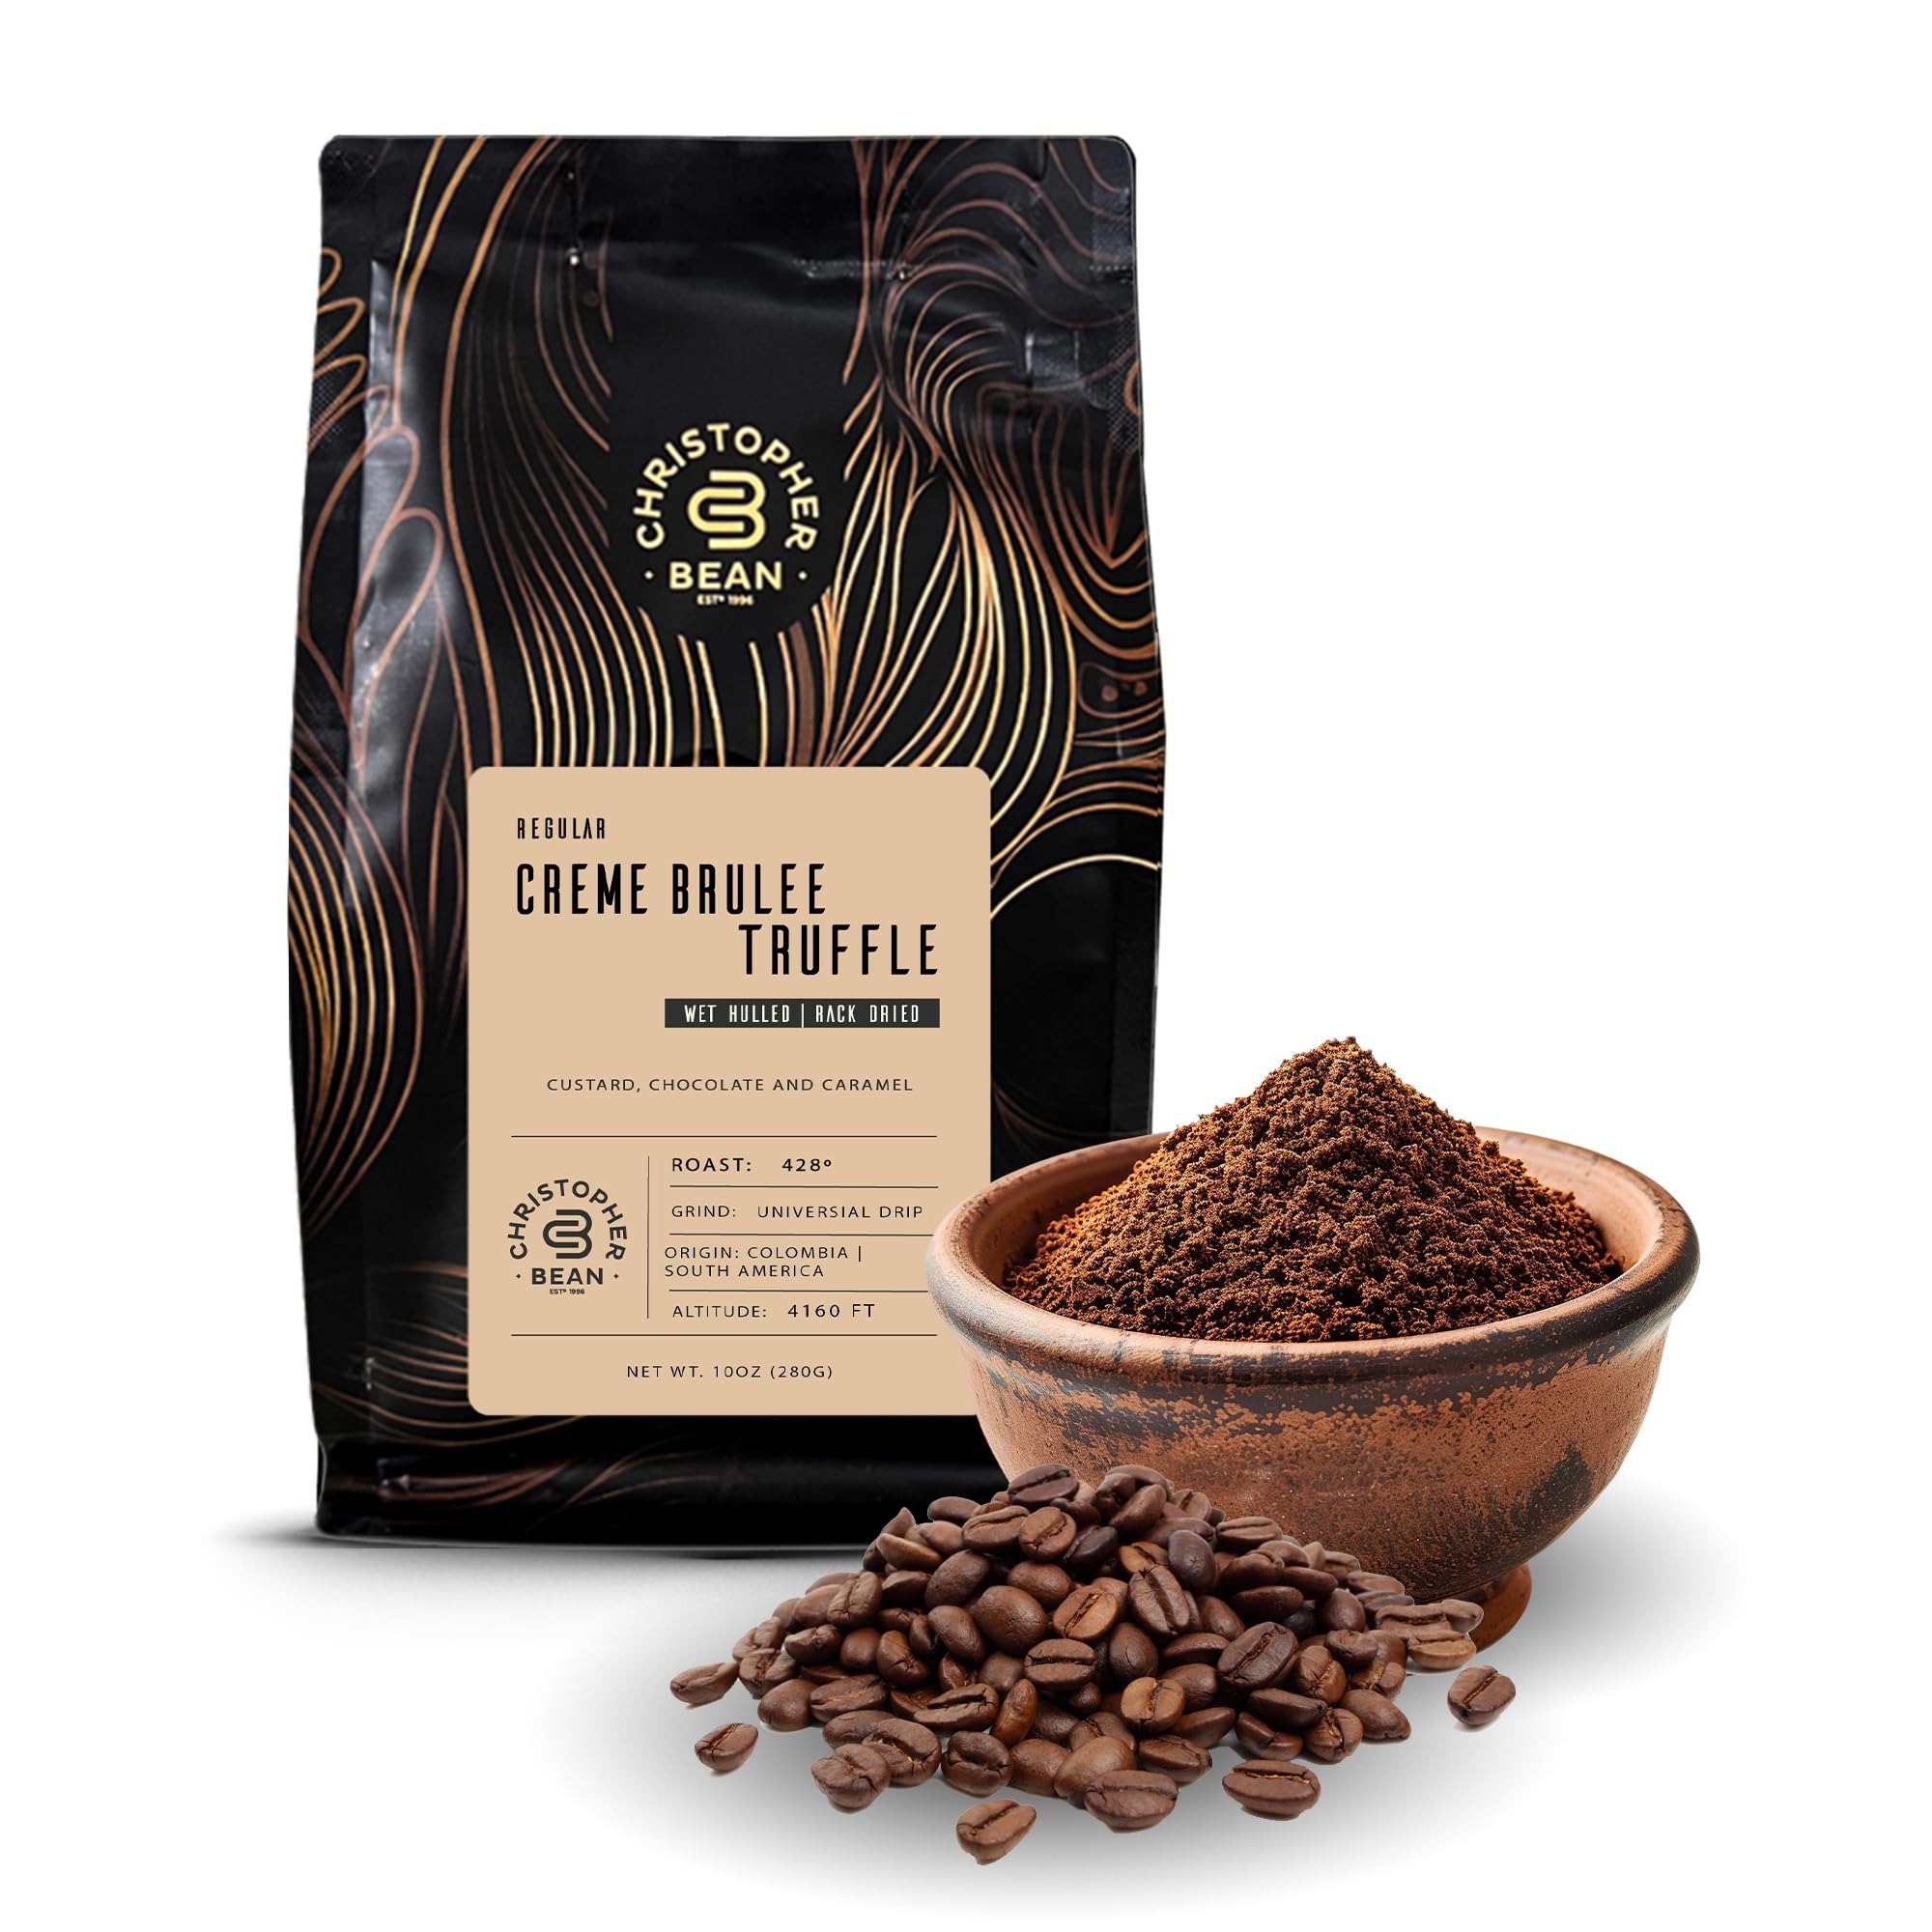
Item Name: Christopher Bean Coffee - Creme Brulee Truffle Flavored Coffee, (Regular Ground) 100% Arabica, No Sugar, No Fats, Made with Non-GMO Flavorings, 12-Ounce Bag of Regular Ground Coffee
Bullet Point 1: Always fresh roasted never pulled from stock
Bullet Point 2: Christopher bean quality
Bullet Point 3: One of our most popular flavored coffees
Bullet Point 4: 100% Arabica coffee beans
Bullet Point 5: 12 oz bag, color may vary
Value: 12.0
Unit: ounce

Price: 13.99